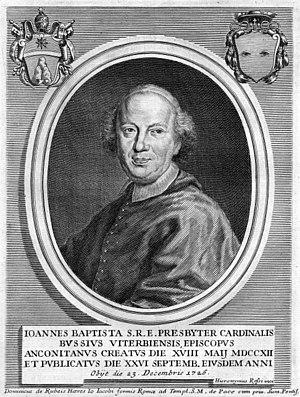
Portrait de Giovanni Battista Bussi (1657-1726)
Giovanni Battista Bussi est un cardinal italien du XVIIIᵉ siècle.